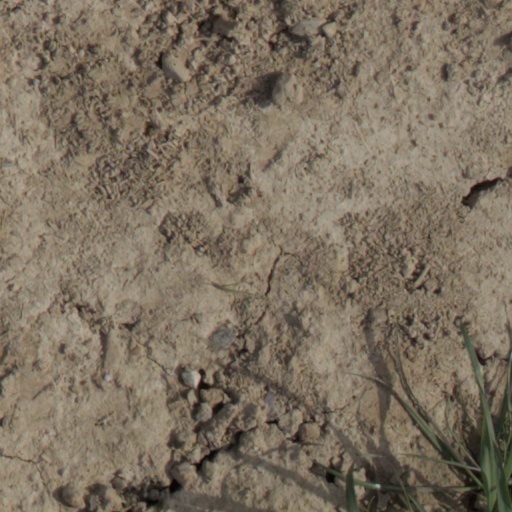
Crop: wheat